A Time to Love and a Time to Die

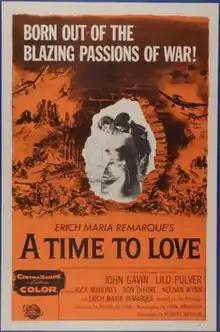
Film poster

A Time to Love and a Time to Die is a 1958 Eastmancolor CinemaScope drama war film directed by Douglas Sirk and starring John Gavin and Liselotte Pulver. Based on the book by German author Erich Maria Remarque and set on the Eastern Front and in Nazi Germany, it tells the story of a young German soldier who is revolted by the conduct of the German army in the Soviet Union and actions of the Nazi Party in the homefront.